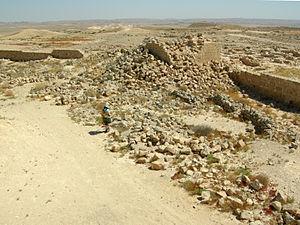
Avdat ou Ovdat ou encore Oboda est le nom d'une ancienne halte caravanière nabatéenne sur la route commerciale de l'encens et des épices. Le site se trouve au centre du désert du Néguev, dans le sud d'Israël près de Sdé Boker.